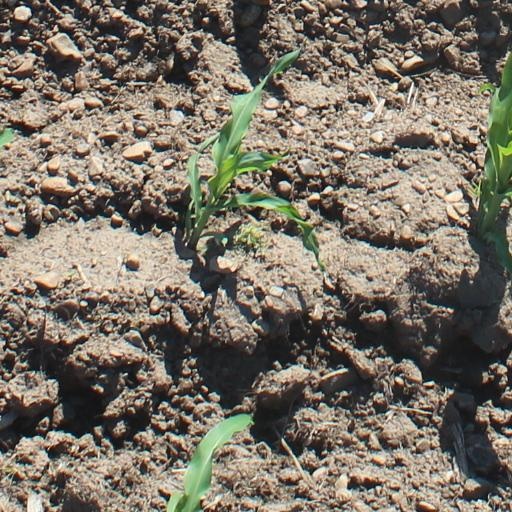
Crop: maize; corn